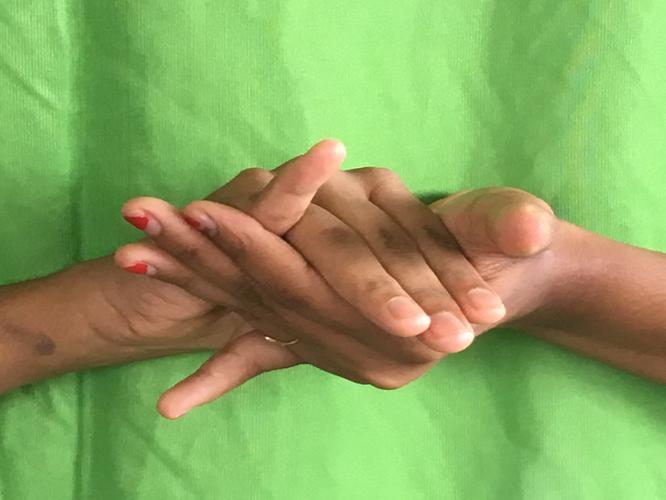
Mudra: Kurma
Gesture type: double_hand